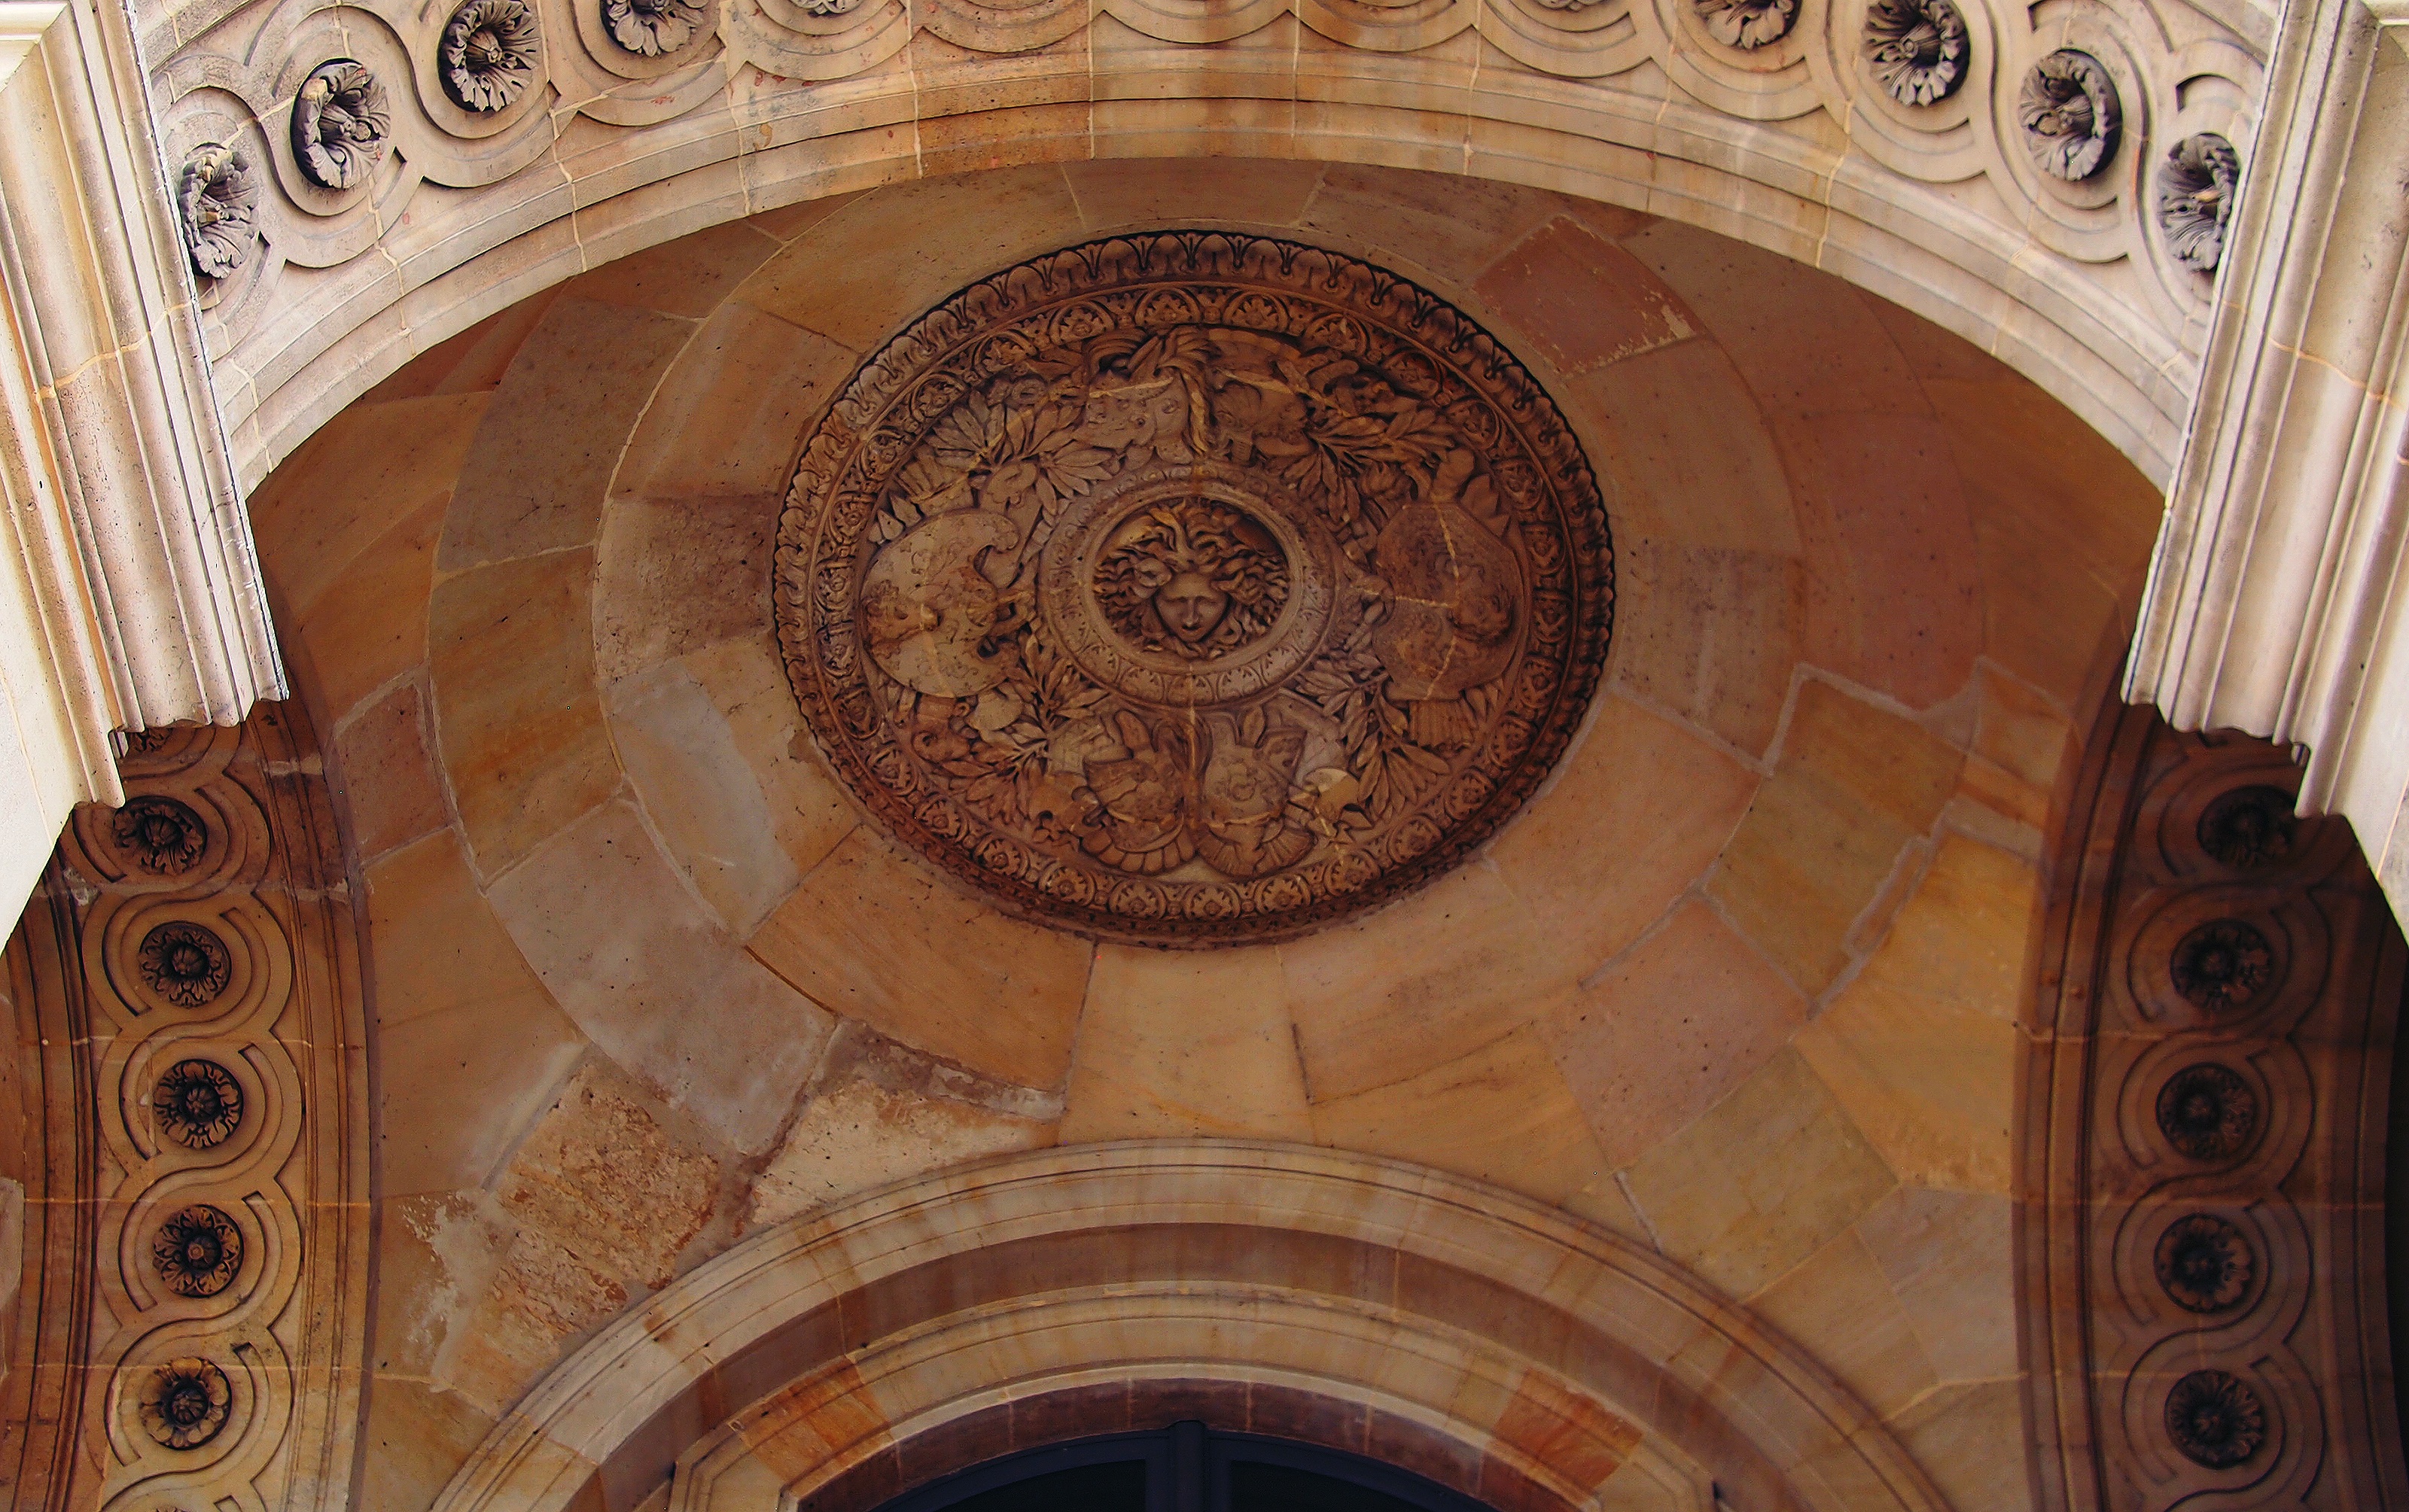
architecture, structure, building, palace, old, city, wall, stone, monument, travel, europe, arch, ceiling, construction, column, ancient, landmark, cathedral, exterior, attraction, historic, tourism, place of worship, baptistery, south, art, spain, temple, symmetry, roman, culture, history, european, famous, heritage, vault, unesco, historical, basilica, dome, carving, site, traditional, destination, classic architecture, ancient history